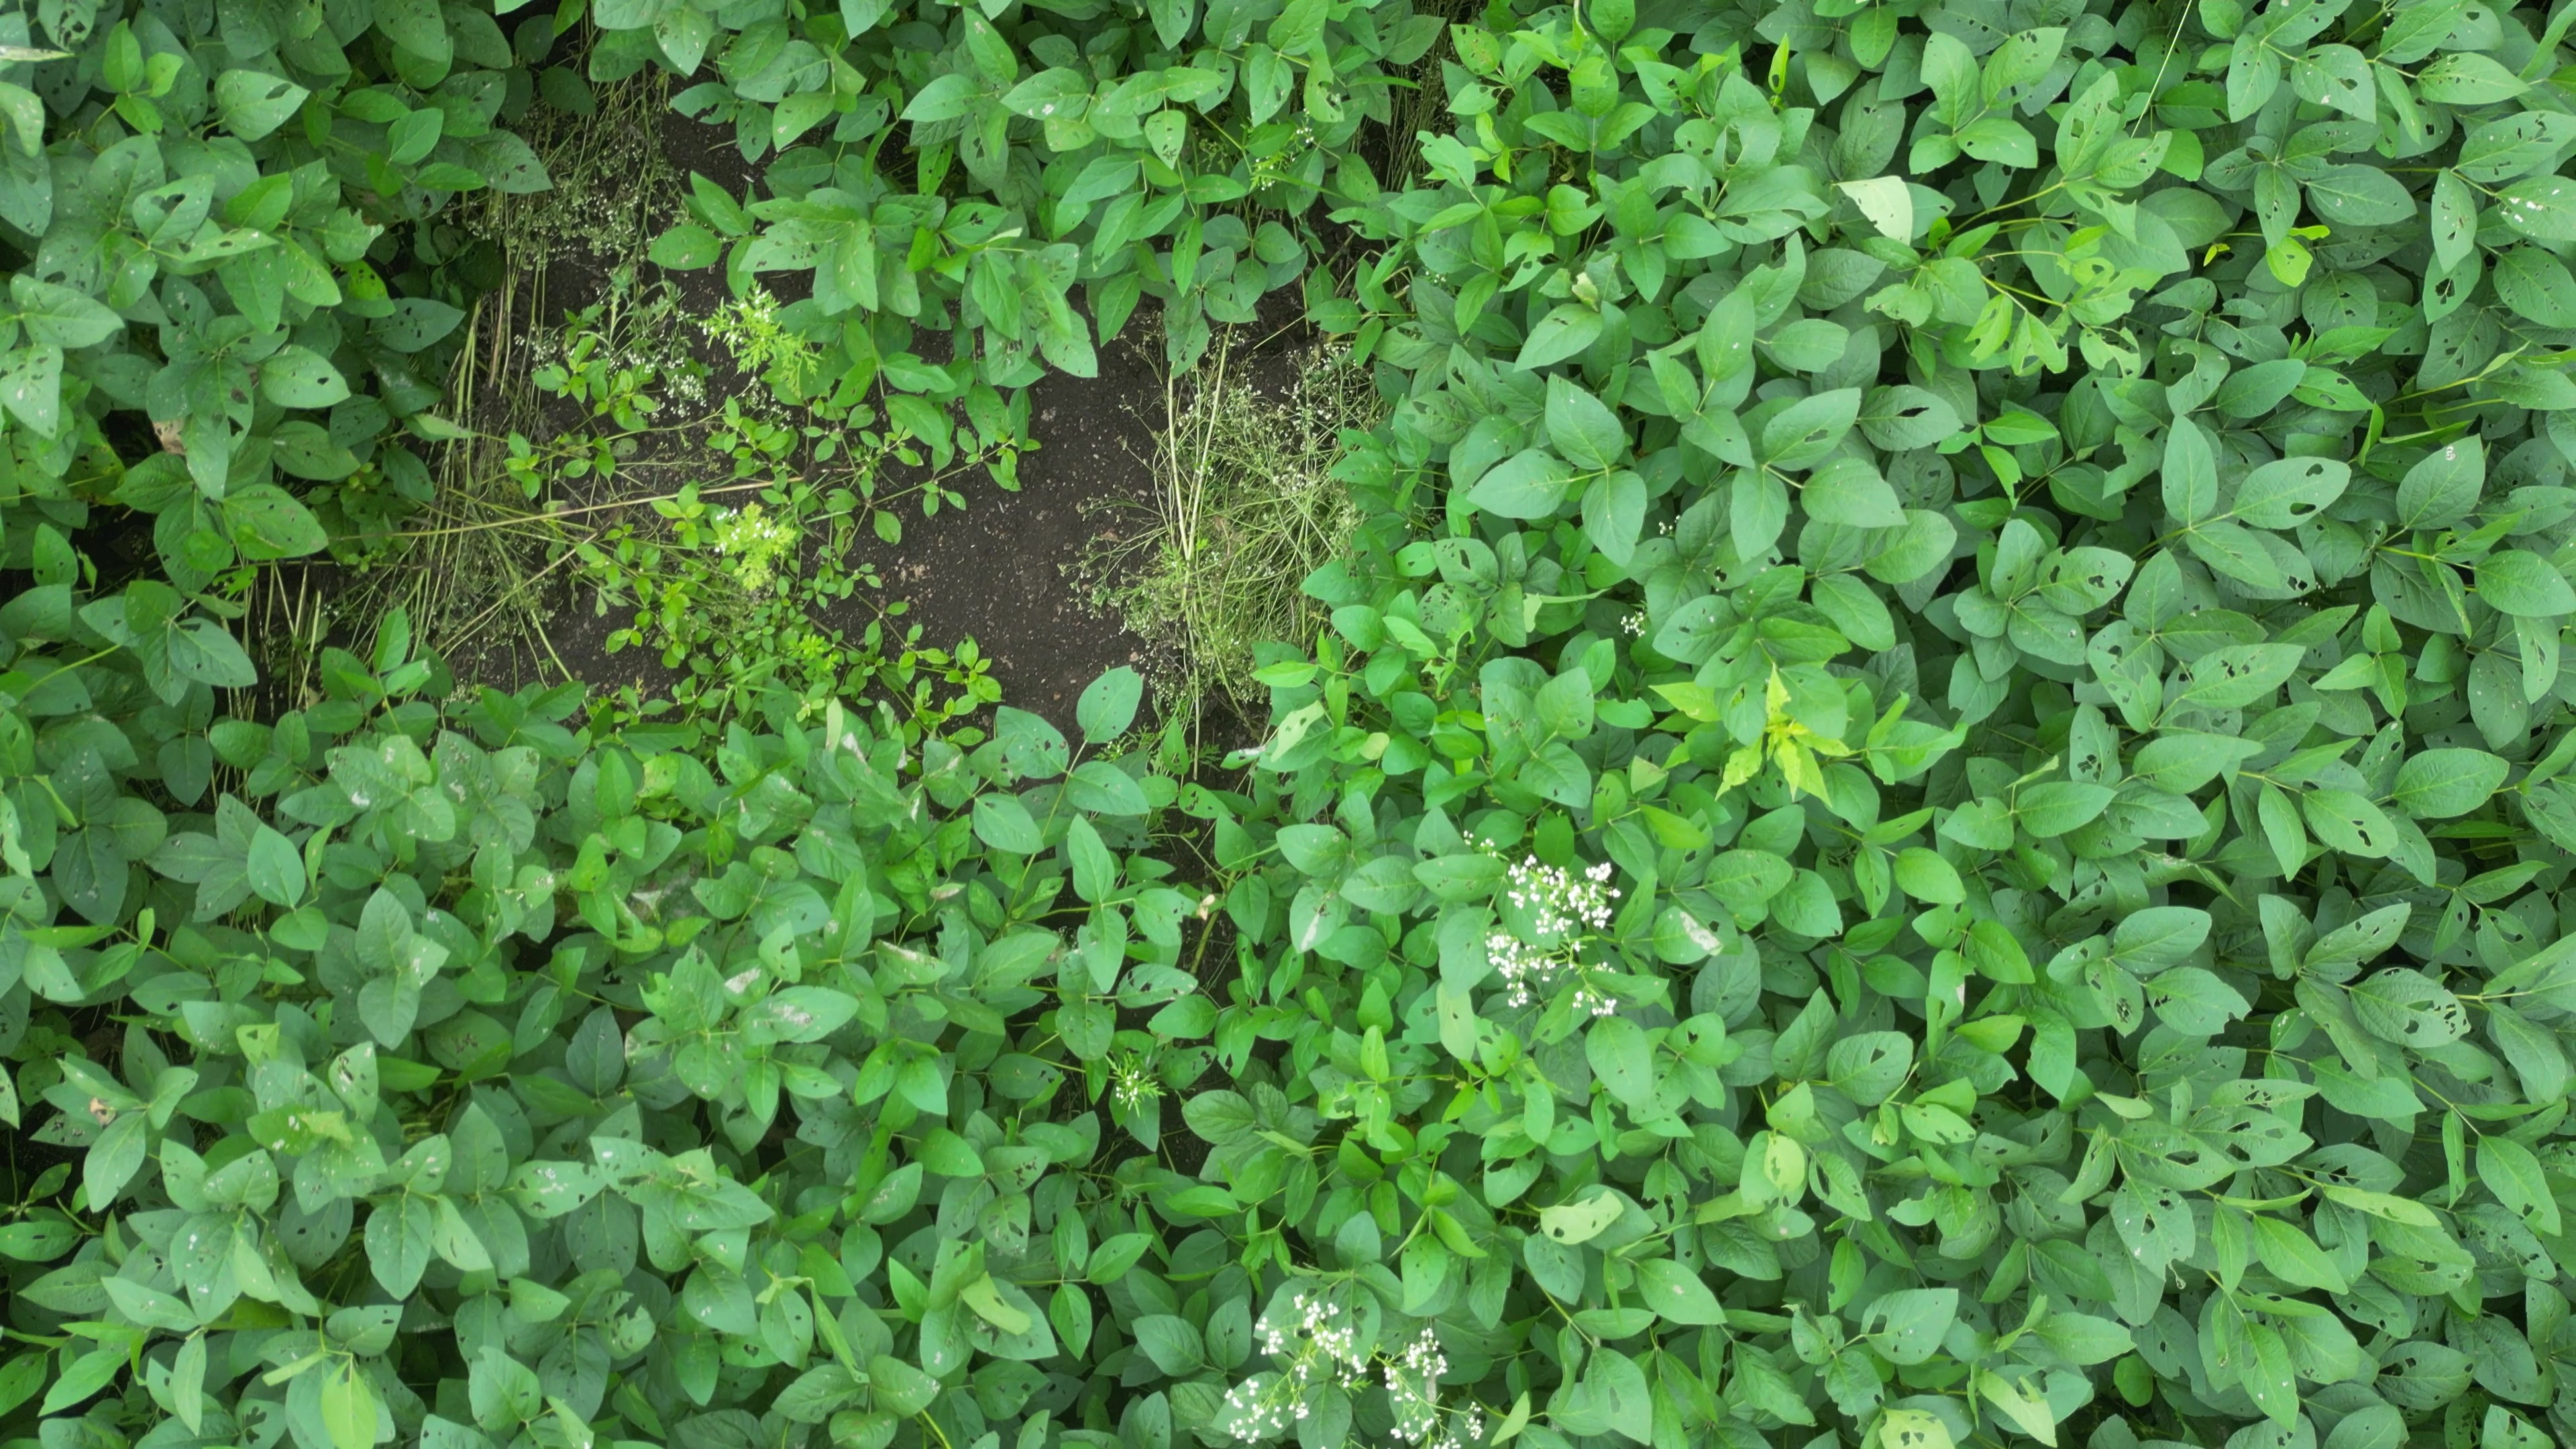
Label: Semilooper_Pest